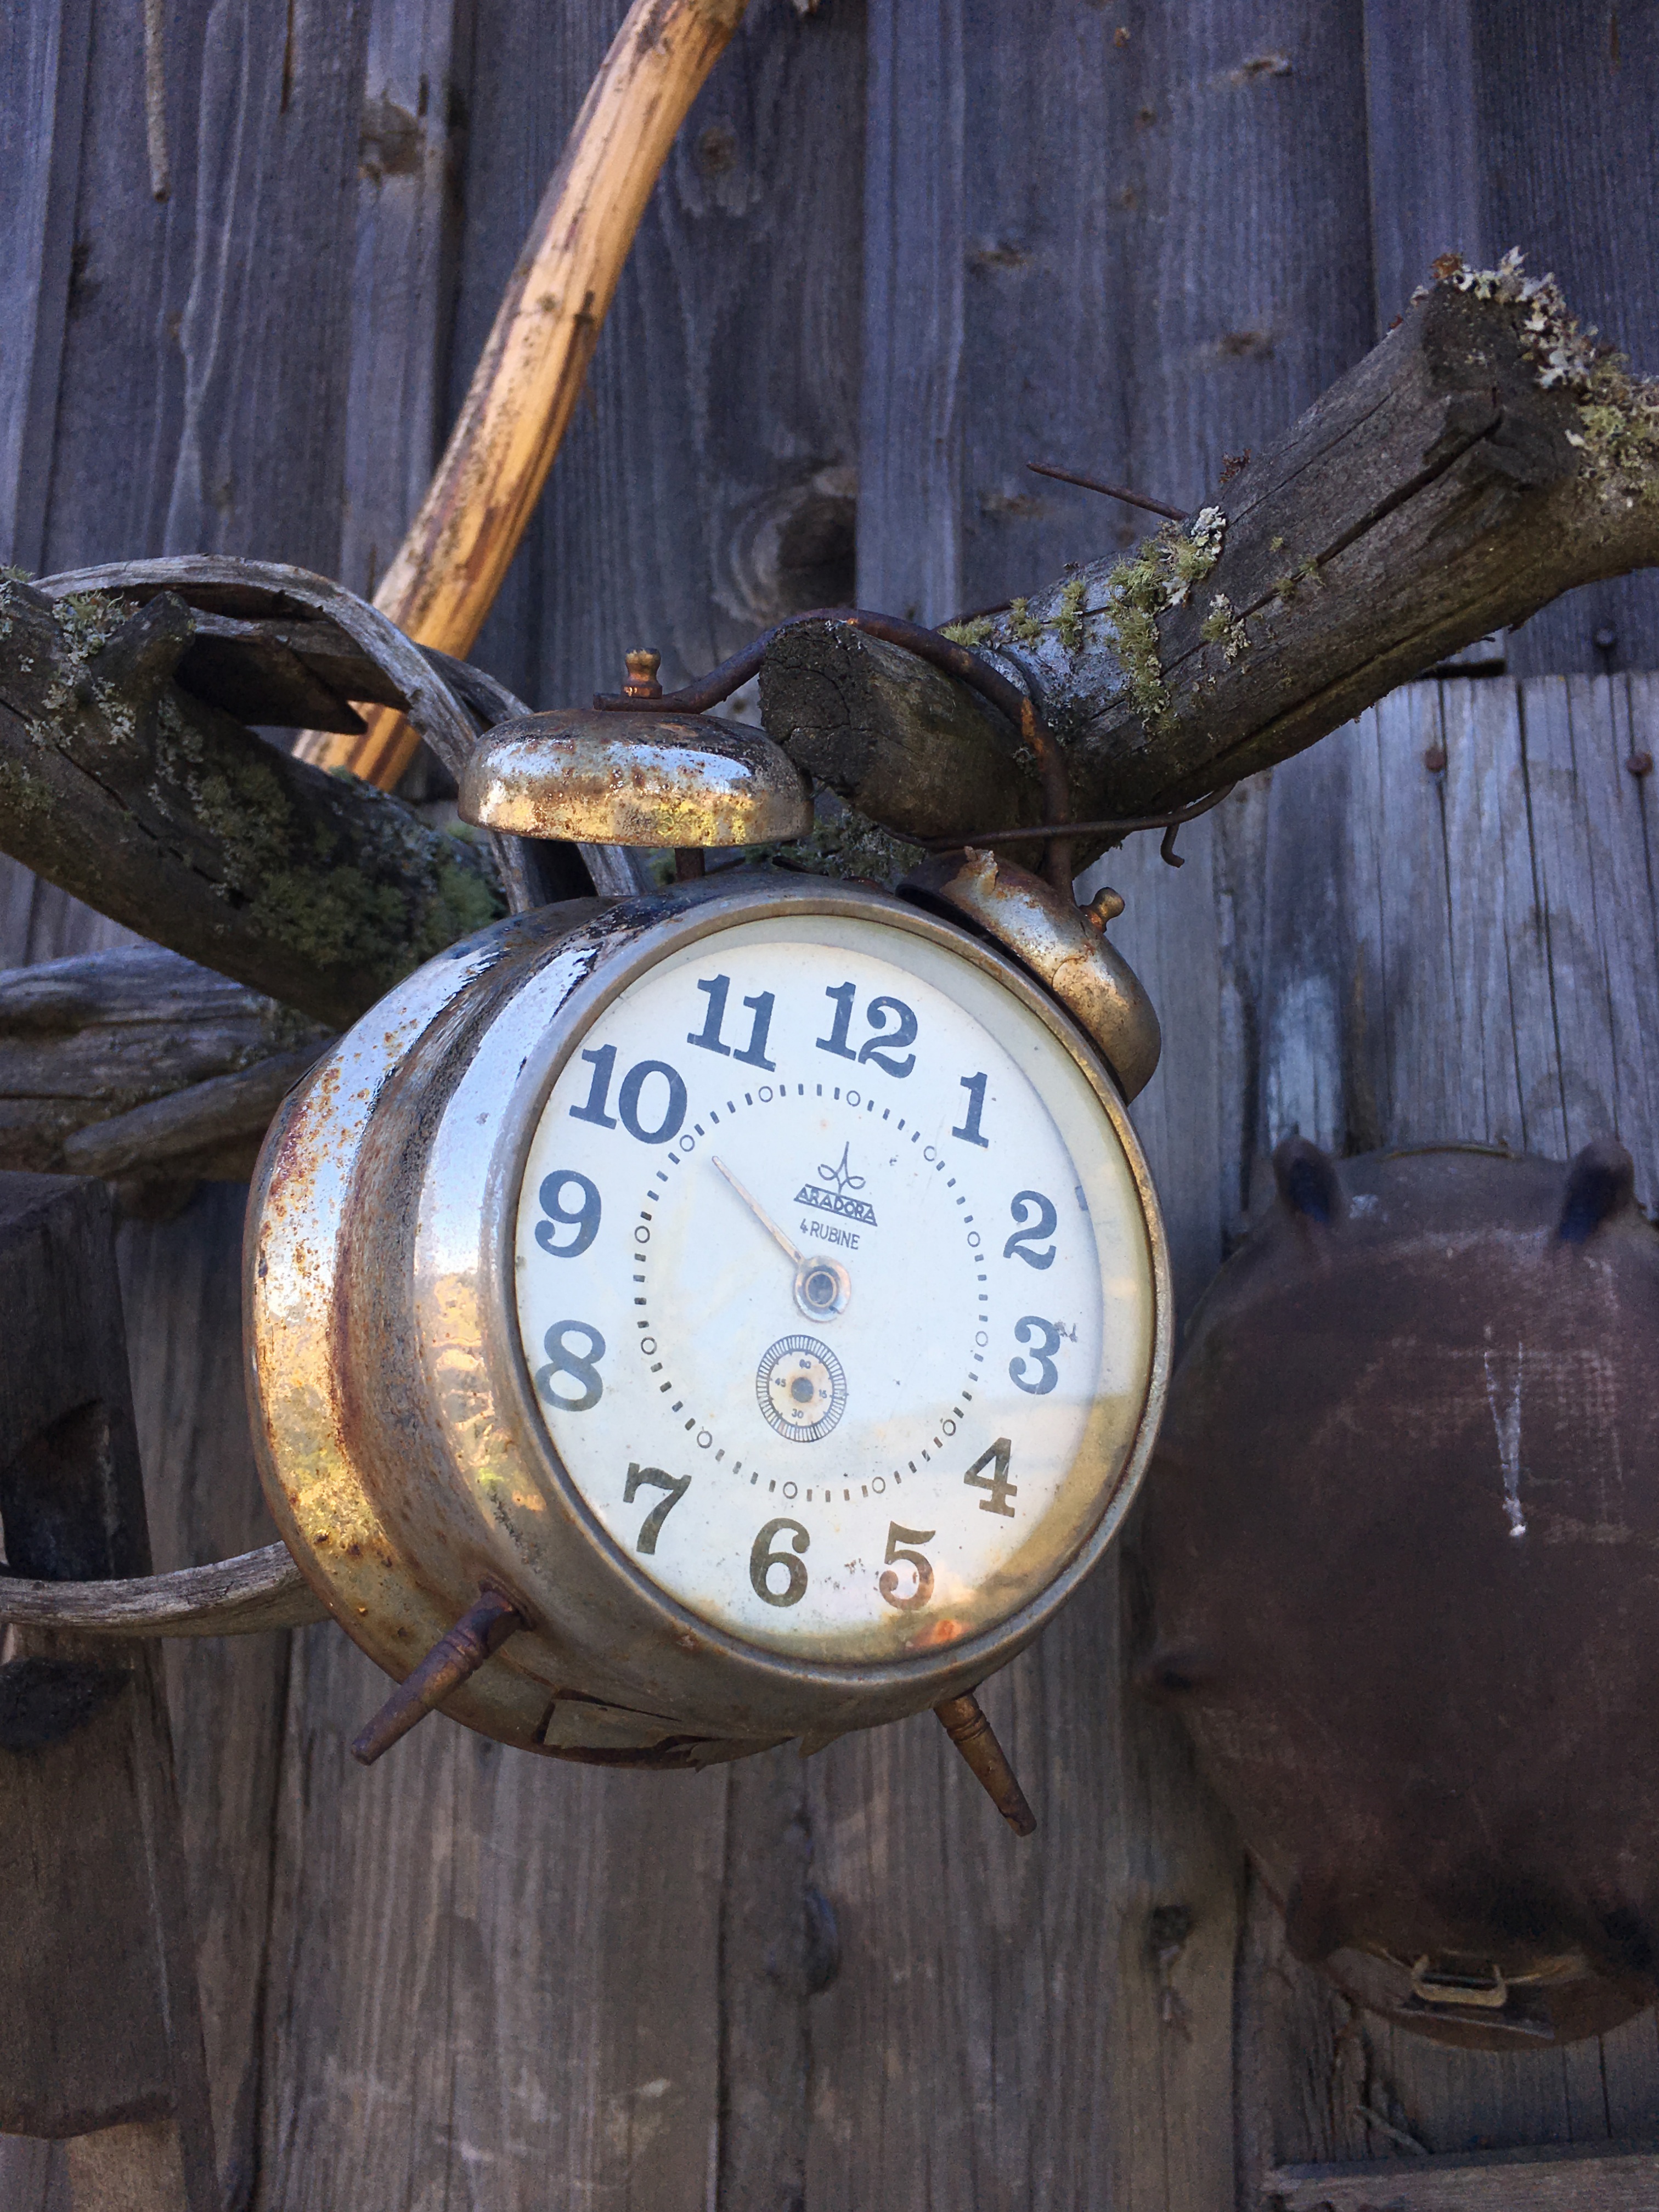
wood, clock, alarm clock, old clock, vintage clock, man made object